Haegeum

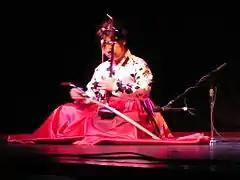
Jung Su-nyun playing

The is a modernized fiddle with four strings, used only in North Korea and in the Yanbian Korean Autonomous Prefecture in China.